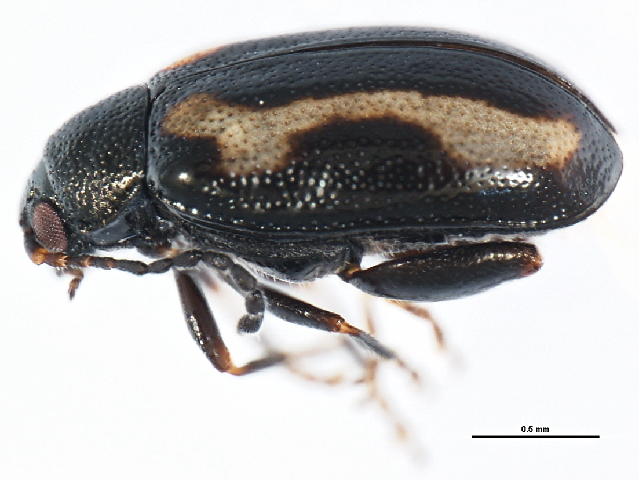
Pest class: striped_flea_beetle